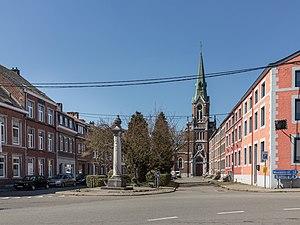
Petit Rechain, l'église Saint-Martin dans la rue
Cette page regroupe l'ensemble du patrimoine immobilier classé de la ville belge de Verviers.